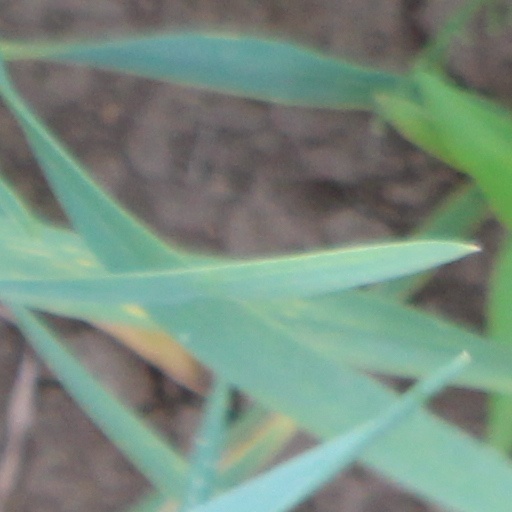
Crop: wheat